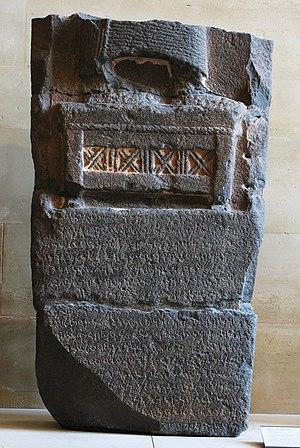
La Stèle de Zakkur est une stèle royale de l'antique royaume de Hamath, avec une importante inscription araméenne.
Hadadézer, aussi connu sous les noms de Bar-Hadad II, Ben-Hadad II ou Adad-Idri un roi araméen, roi de la principauté araméenne de Damas au moment de la bataille de Qarqar.